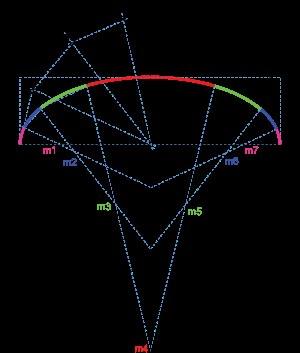
Une anse de panier est, en géométrie, une courbe plane fermée tracée au moyen d’arcs de cercle, en nombre impair, utilisée en architecture et principalement dans le domaine des ponts. Une voûte en anse de panier définit ainsi une voûte dont l’intrados, ligne inférieure de la voûte lorsqu’elle est vue en coupe, est une telle courbe.